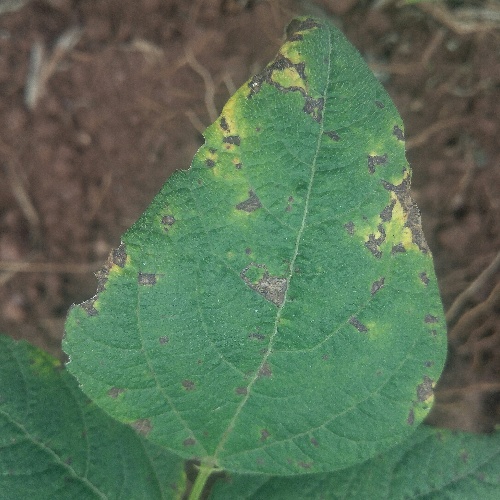
Leaf condition: angular_leaf_spot